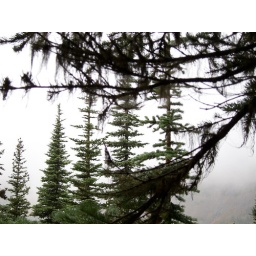
trees in the clouds